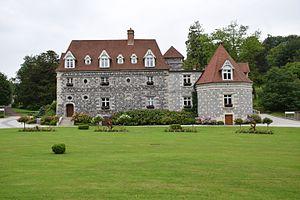
Mairie Rouxmesnil Bouteilles 76
Rouxmesnil-Bouteilles est une commune française située dans le département de la Seine-Maritime en région Normandie.